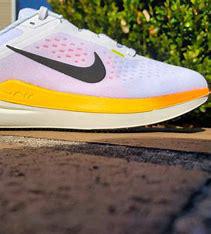
Brand: Nike
Model: Winflo 10